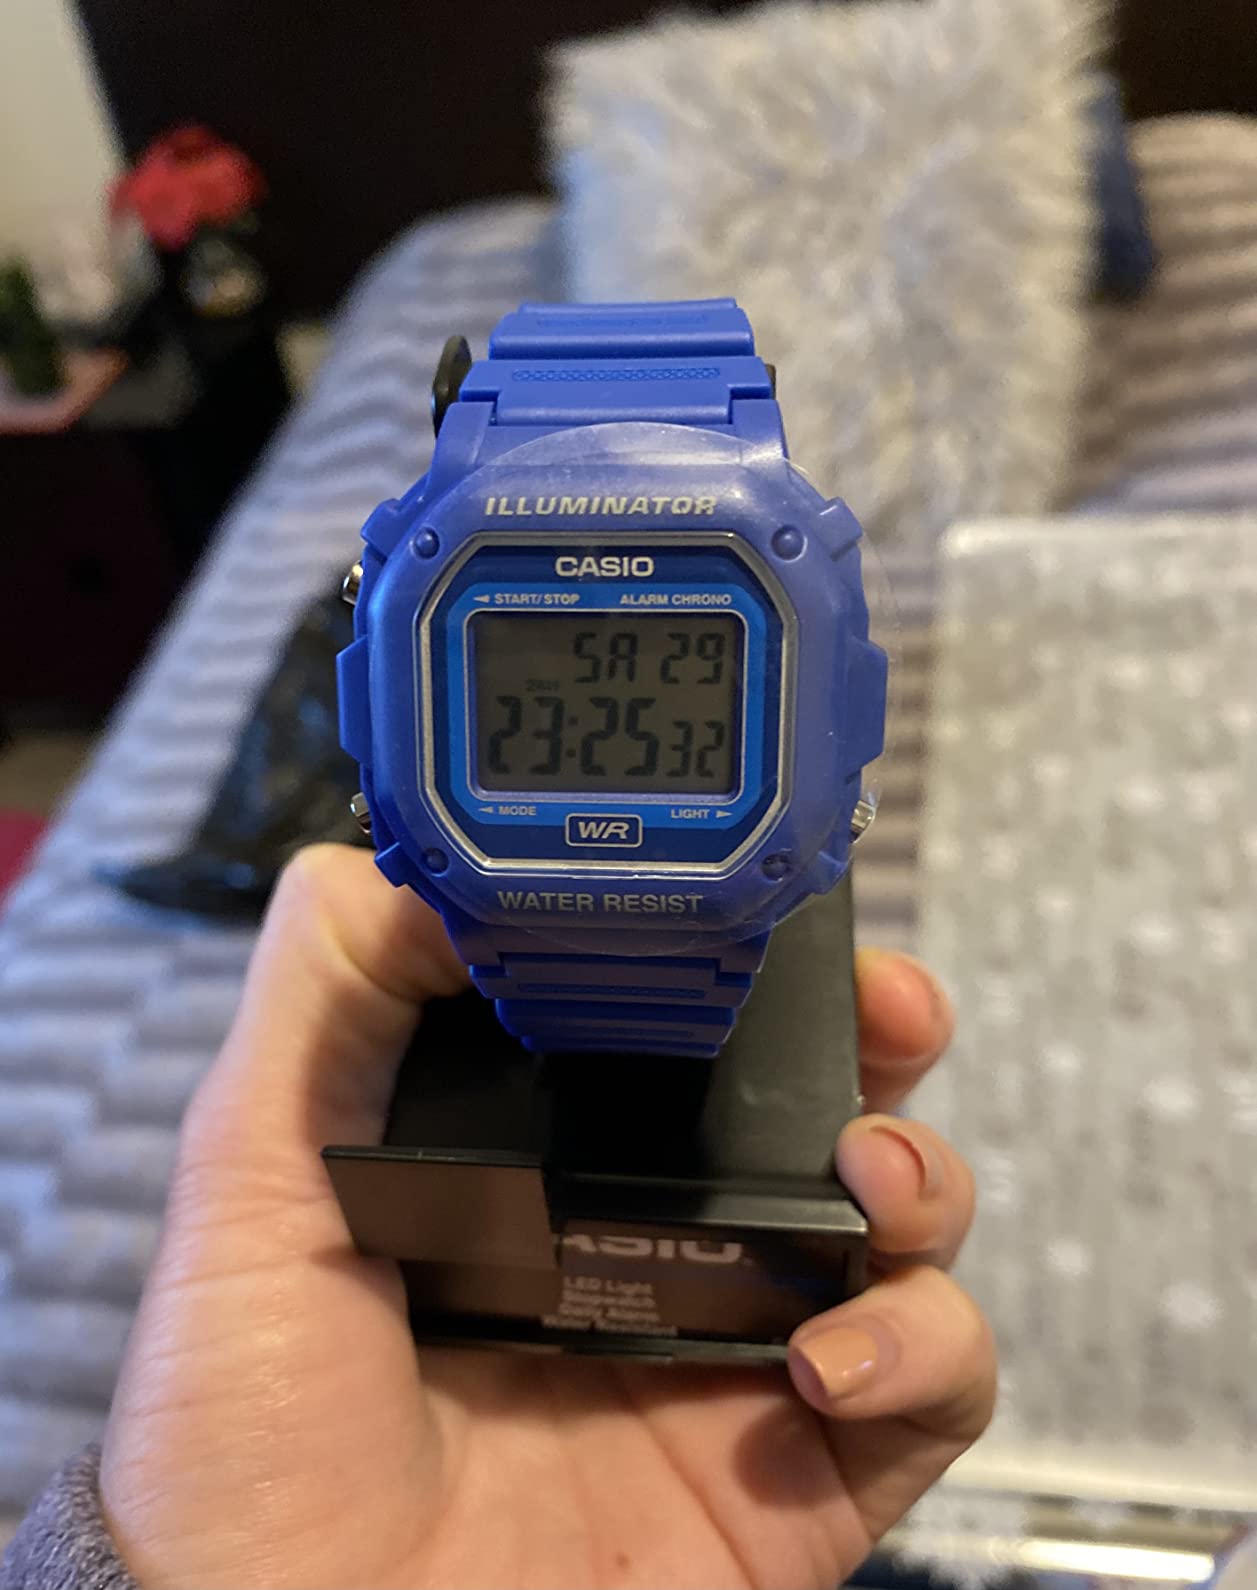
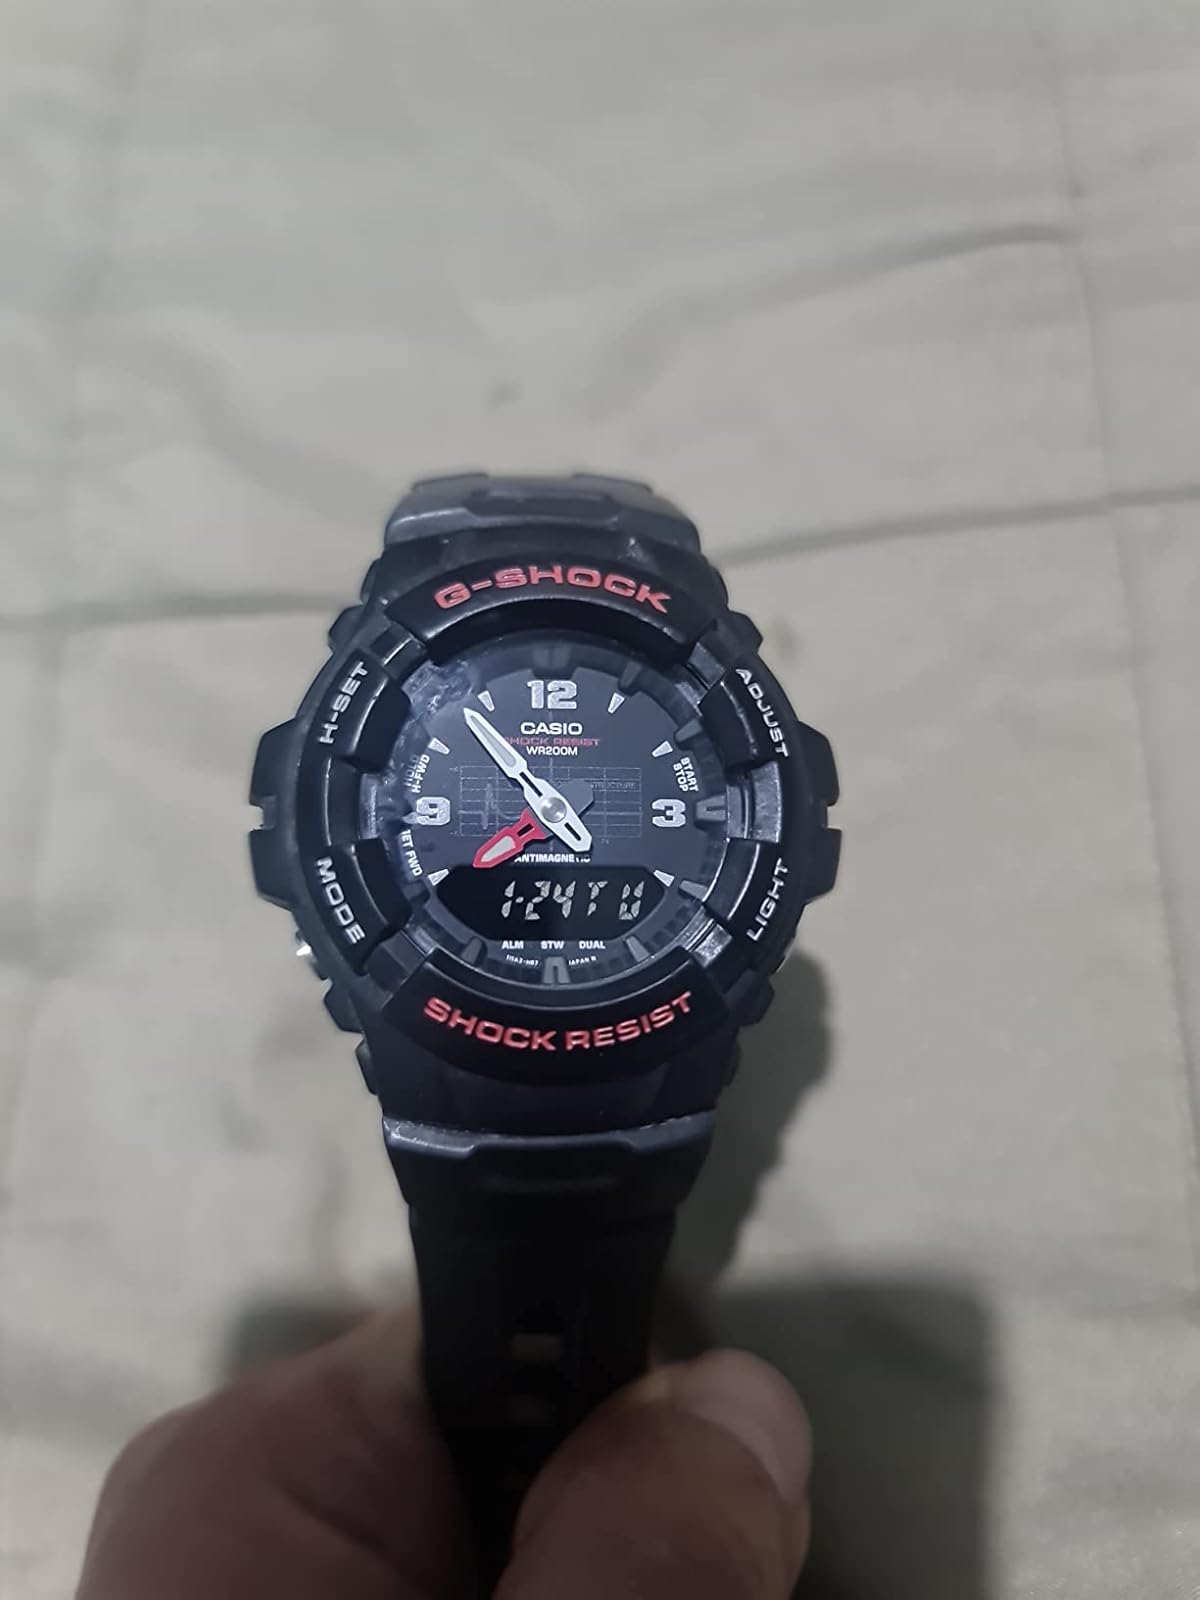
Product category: accessories_watch
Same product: no